CSIRO

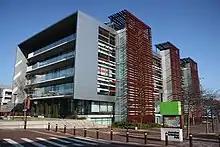
Data 61 head office, Eveleigh, New South Wales

As at 2023, CSIRO's research areas are identified as "Impact science" and organised into the following Business Units: